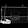
Label: Bag